Plötzensee Prison

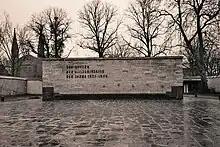
Memorial wall covering the execution shed

About half of those executed were Germans, most of whom were sentenced to death for acts of resistance against the Nazi regime, among them members of the Red Orchestra, the 20 July plot and the Kreisau Circle. A total of 677 executed prisoners were from Czechoslovakia, among them many members of the Czech resistance to Nazi occupation from 1938 to 1939 onwards. A total of 253 death sentences were carried out against Poles, and 245 against French citizens. These people included both the members of resistance organizations and people who were deported to Germany for forced labour. About 300 were women.